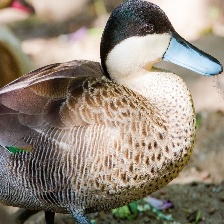
Species: PUNA TEAL
Scientific name: ANAS PUNA
ImageNet parent category: drake